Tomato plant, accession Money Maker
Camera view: tilt-top (135 deg); turntable rotation: 330 degrees
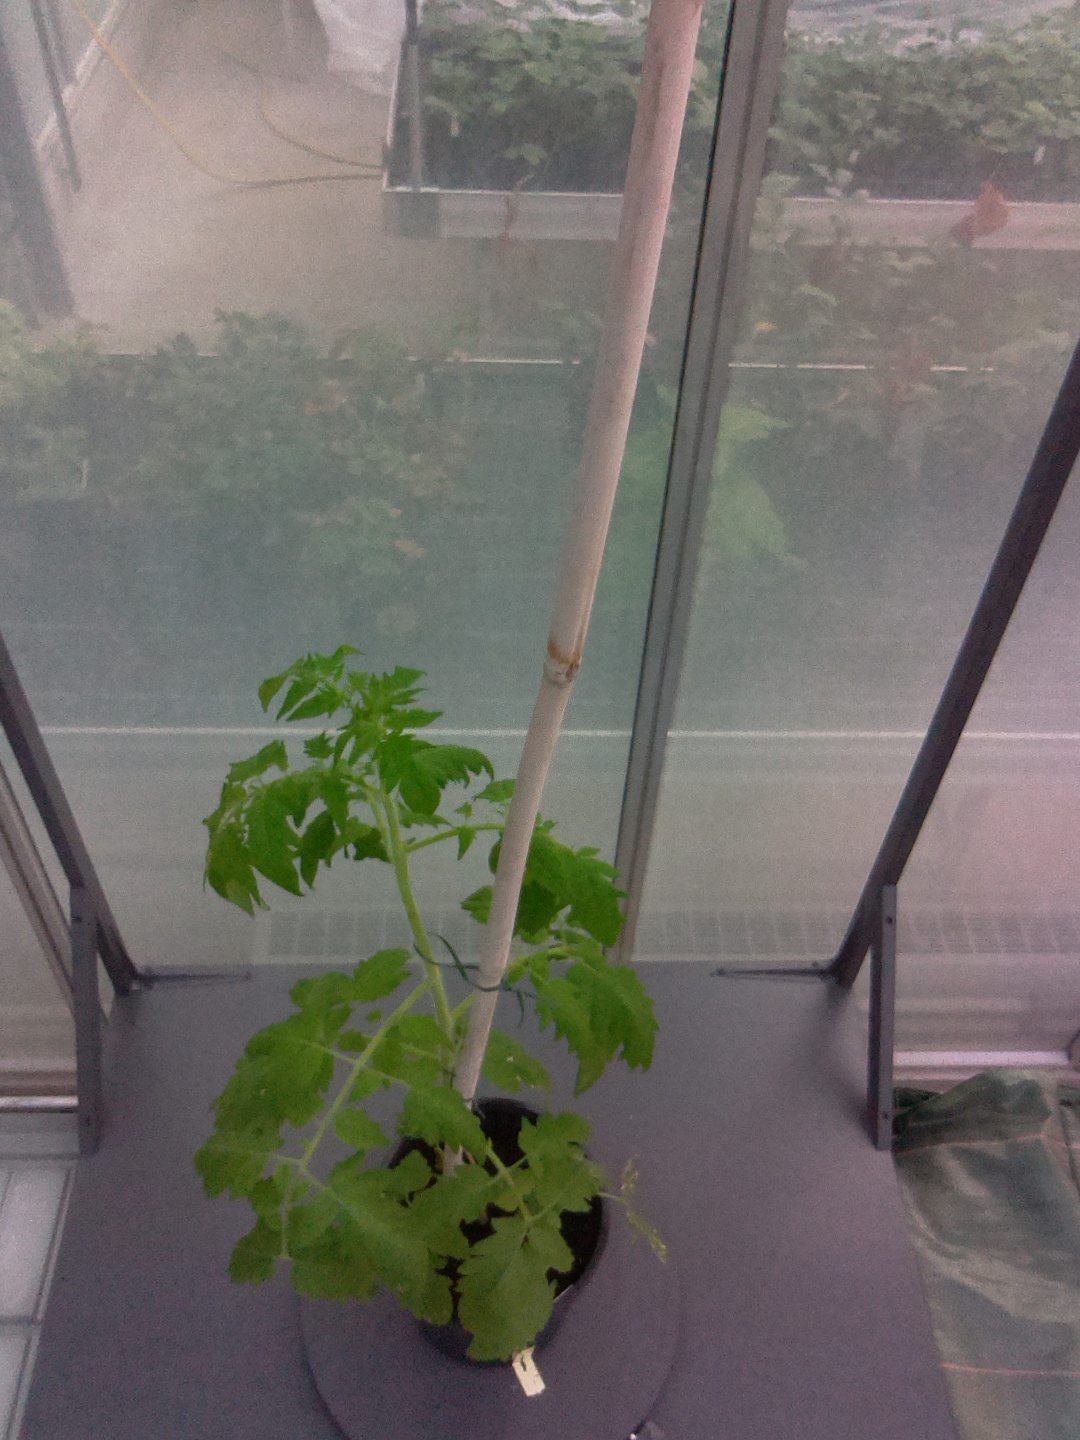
BBCH growth stage 53: 3 inflorescences visible